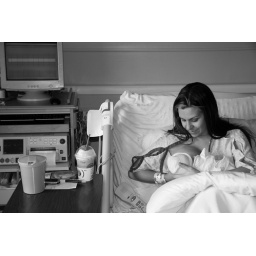
A black and white portrait of a mother nursing her newborn in the hospital.